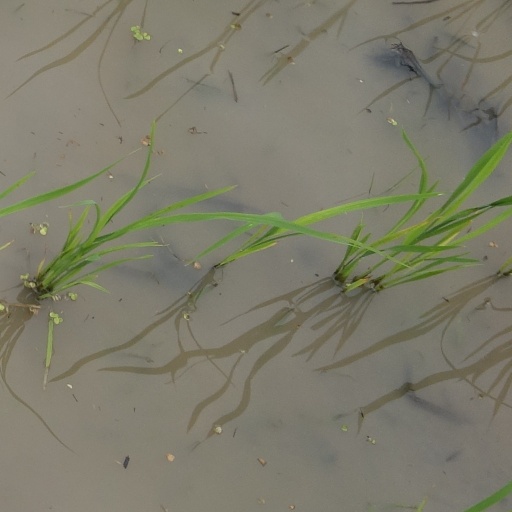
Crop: rice